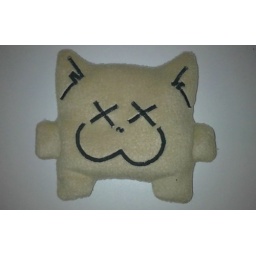
A small pillow you can heat up in the microwave and keeps warm for about 1,5 hours.